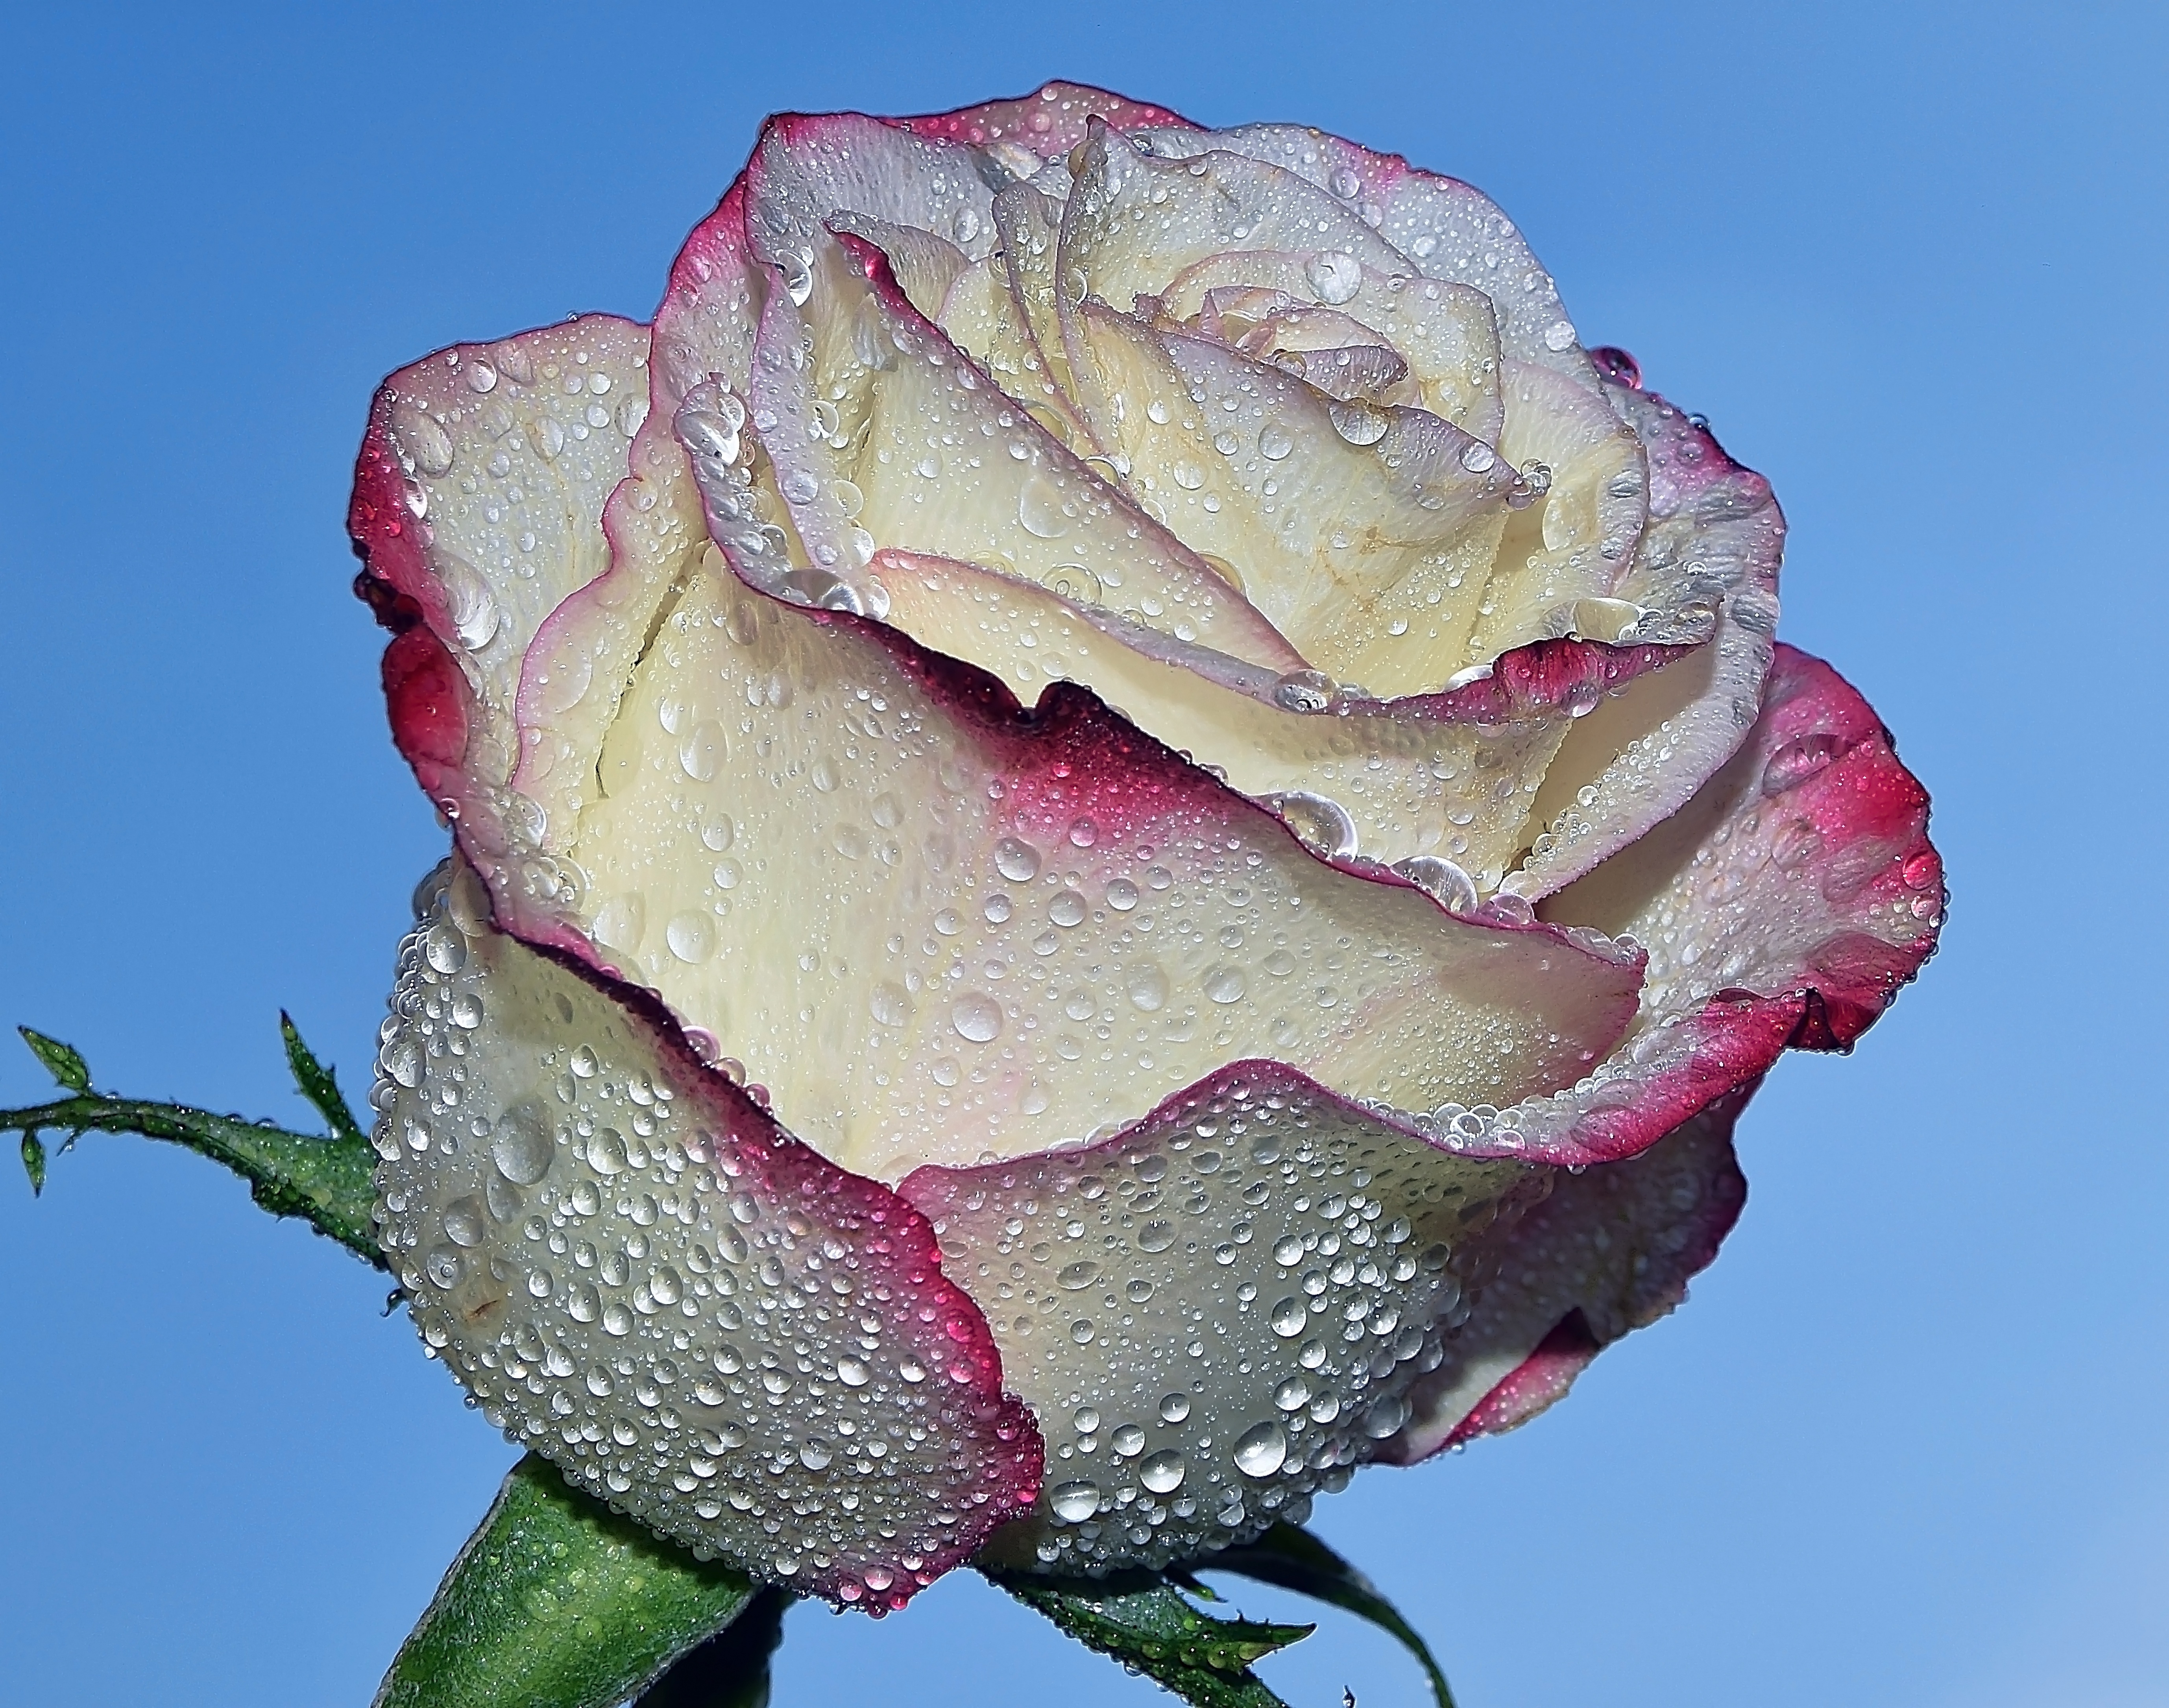
nature, blossom, plant, flower, petal, rose, garden, pink, flora, flowers, close up, drops, bud, macro photography, flowering plant, garden roses, rose family, plant stem, land plant, rose order